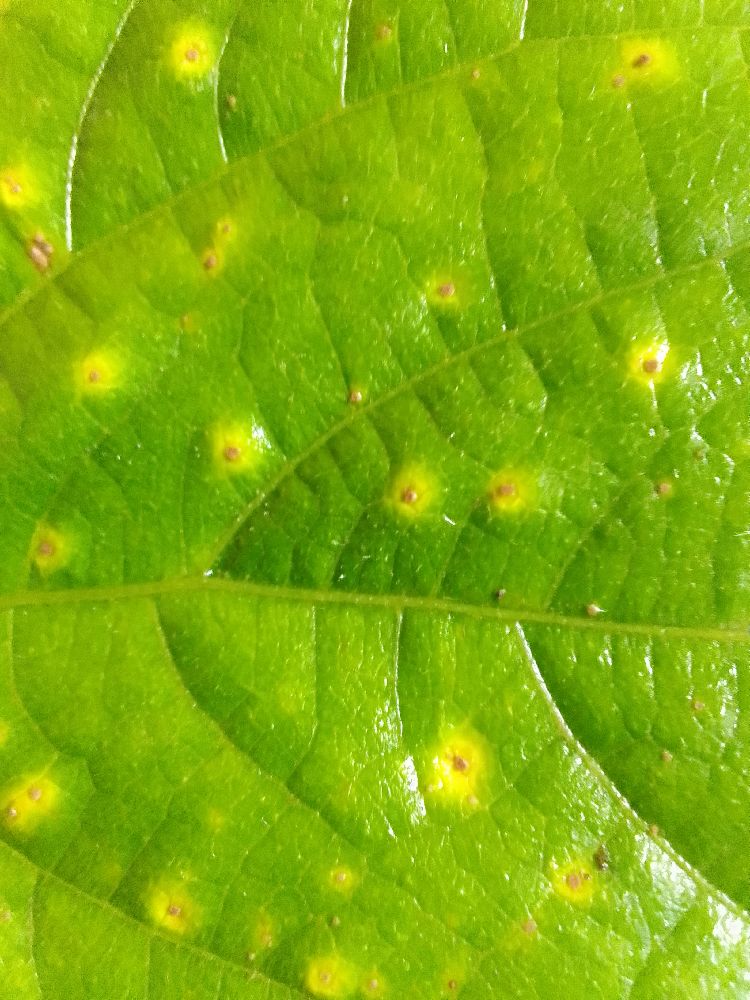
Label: rust